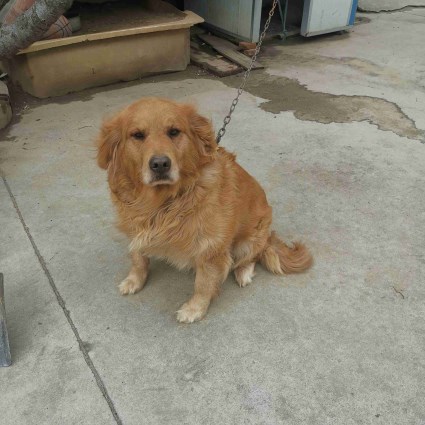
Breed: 5355-n000126-golden_retriever